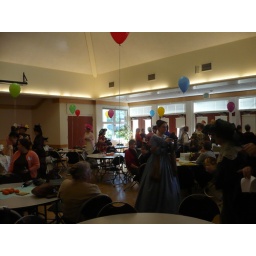
The tables against the windows had the many, many donations for the raffle.